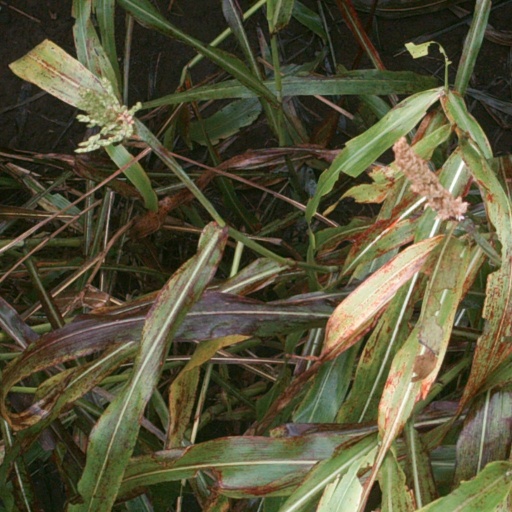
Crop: sorghum